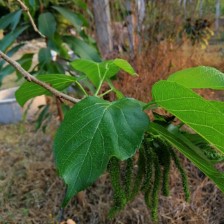
Variety: TaiwanMeacho